Ridge Road (Western New York)

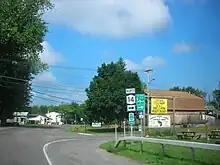
Ridge Road at NY 14 northbound in Alton. Ridge Road is part of the Seaway Trail from this point eastward.

While NY 14 leaves Alton to the south, the Seaway Trail follows Ridge Road as the latter breaks from NY 104 and takes a more northerly alignment into the town of Huron than the super two highway. Ridge Road heads eastward and northeastward across open fields to Sodus Bay, which the road crosses near its southern tip. East of the bay, Ridge Road passes through the small community of Resort before heading almost due eastward through extremely rural sections of Huron. About east of Sodus Bay, Ridge Road meets Lummisville Road (CR 155) at a junction northwest of the village of Wolcott. Ridge Road takes on Lummisville Road's northwest–southeasterly alignment and heads into Wolcott, losing the CR 143 designation and becoming the locally maintained West Main Street.